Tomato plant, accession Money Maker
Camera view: horizontal (90 deg, fisheye); turntable rotation: 240 degrees
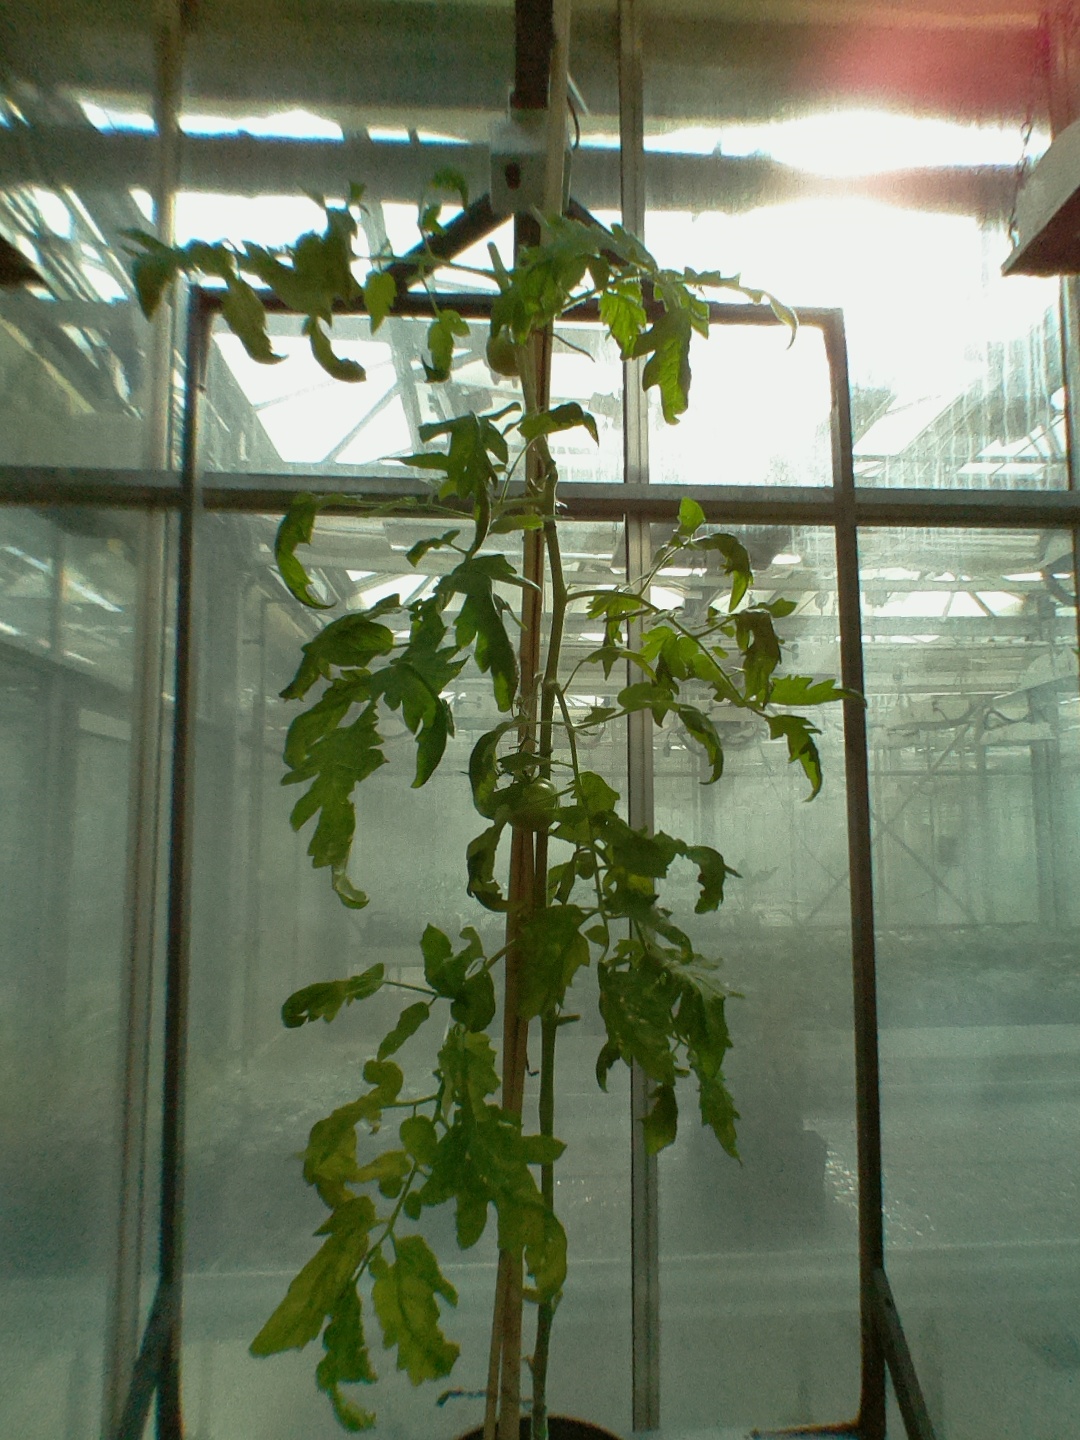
BBCH growth stage 72: 20%-30% of final fruit size